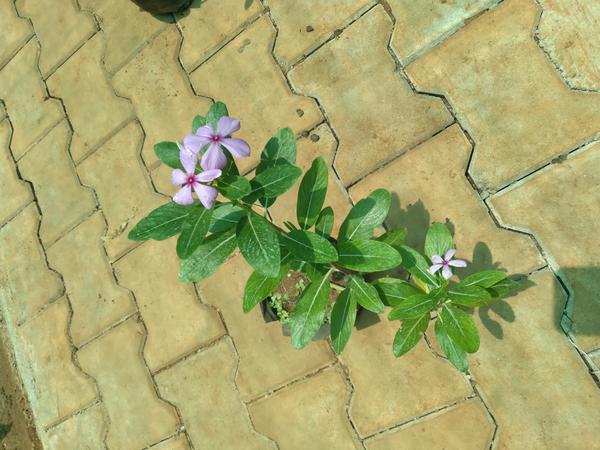
Plant: Nithyapushpa